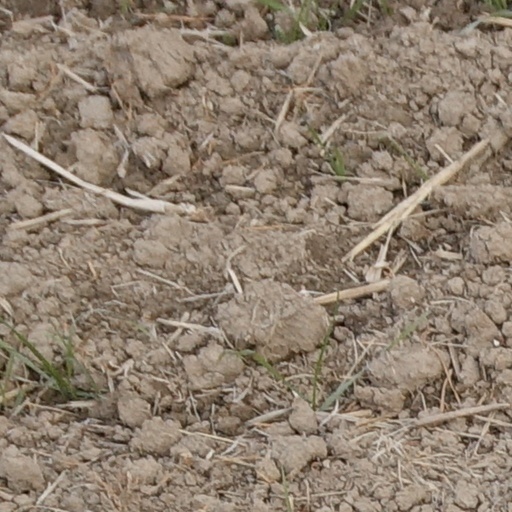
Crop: wheat